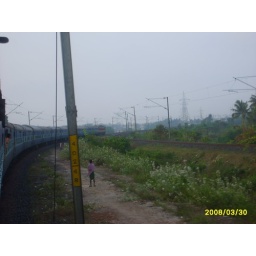
The GZB P4 of a very late running 2802dn NDLS-PUI Purushottam Exp. necotiates a curve before a river bridge near CTC.